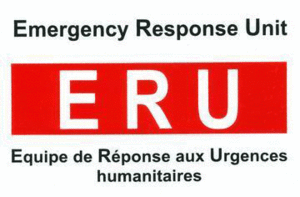
Logo de l'acronyme ERU
Emergency Response Unit, abrégé en ERU, sont des équipes créées par la fédération internationale des Sociétés de la Croix-Rouge et du Croissant-Rouge.